Lennie Mace

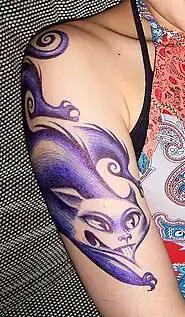
Lennie Mace ballpoint pen temporary tattoo, Tokyo (2006).

From the start, Mace chose clever exhibition titles such as Penmanship (1991) and INKorporated (1993); conspicuous wordplay relating to his preferred medium of ballpoint pen. Exhibition titles such as Play Pen (Tokyo, 2011) and Pen Pal (USA, 2012) continue the tradition.